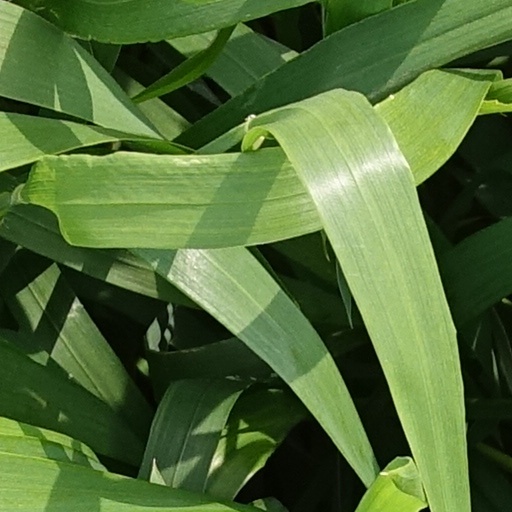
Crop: wheat